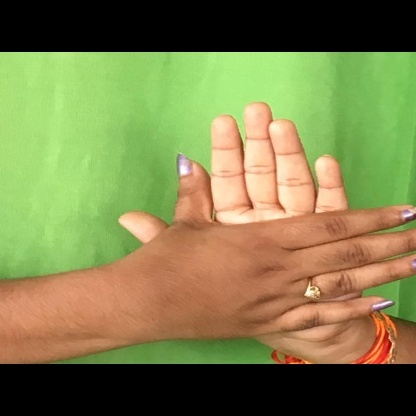
Mudra: Chakra